Sebastian Elney

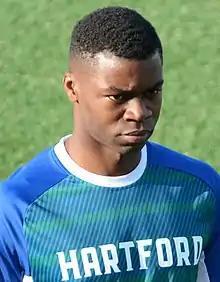
Elney with Hartford Athletic in 2021

Sebastian Elney (born 26 June 1997) is a professional footballer who plays as a forward. Born in the United States, Elney represents the Haiti national team.